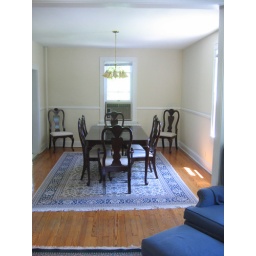
Love the chair rail. Our tiny Idaho table will get lost in this large room.